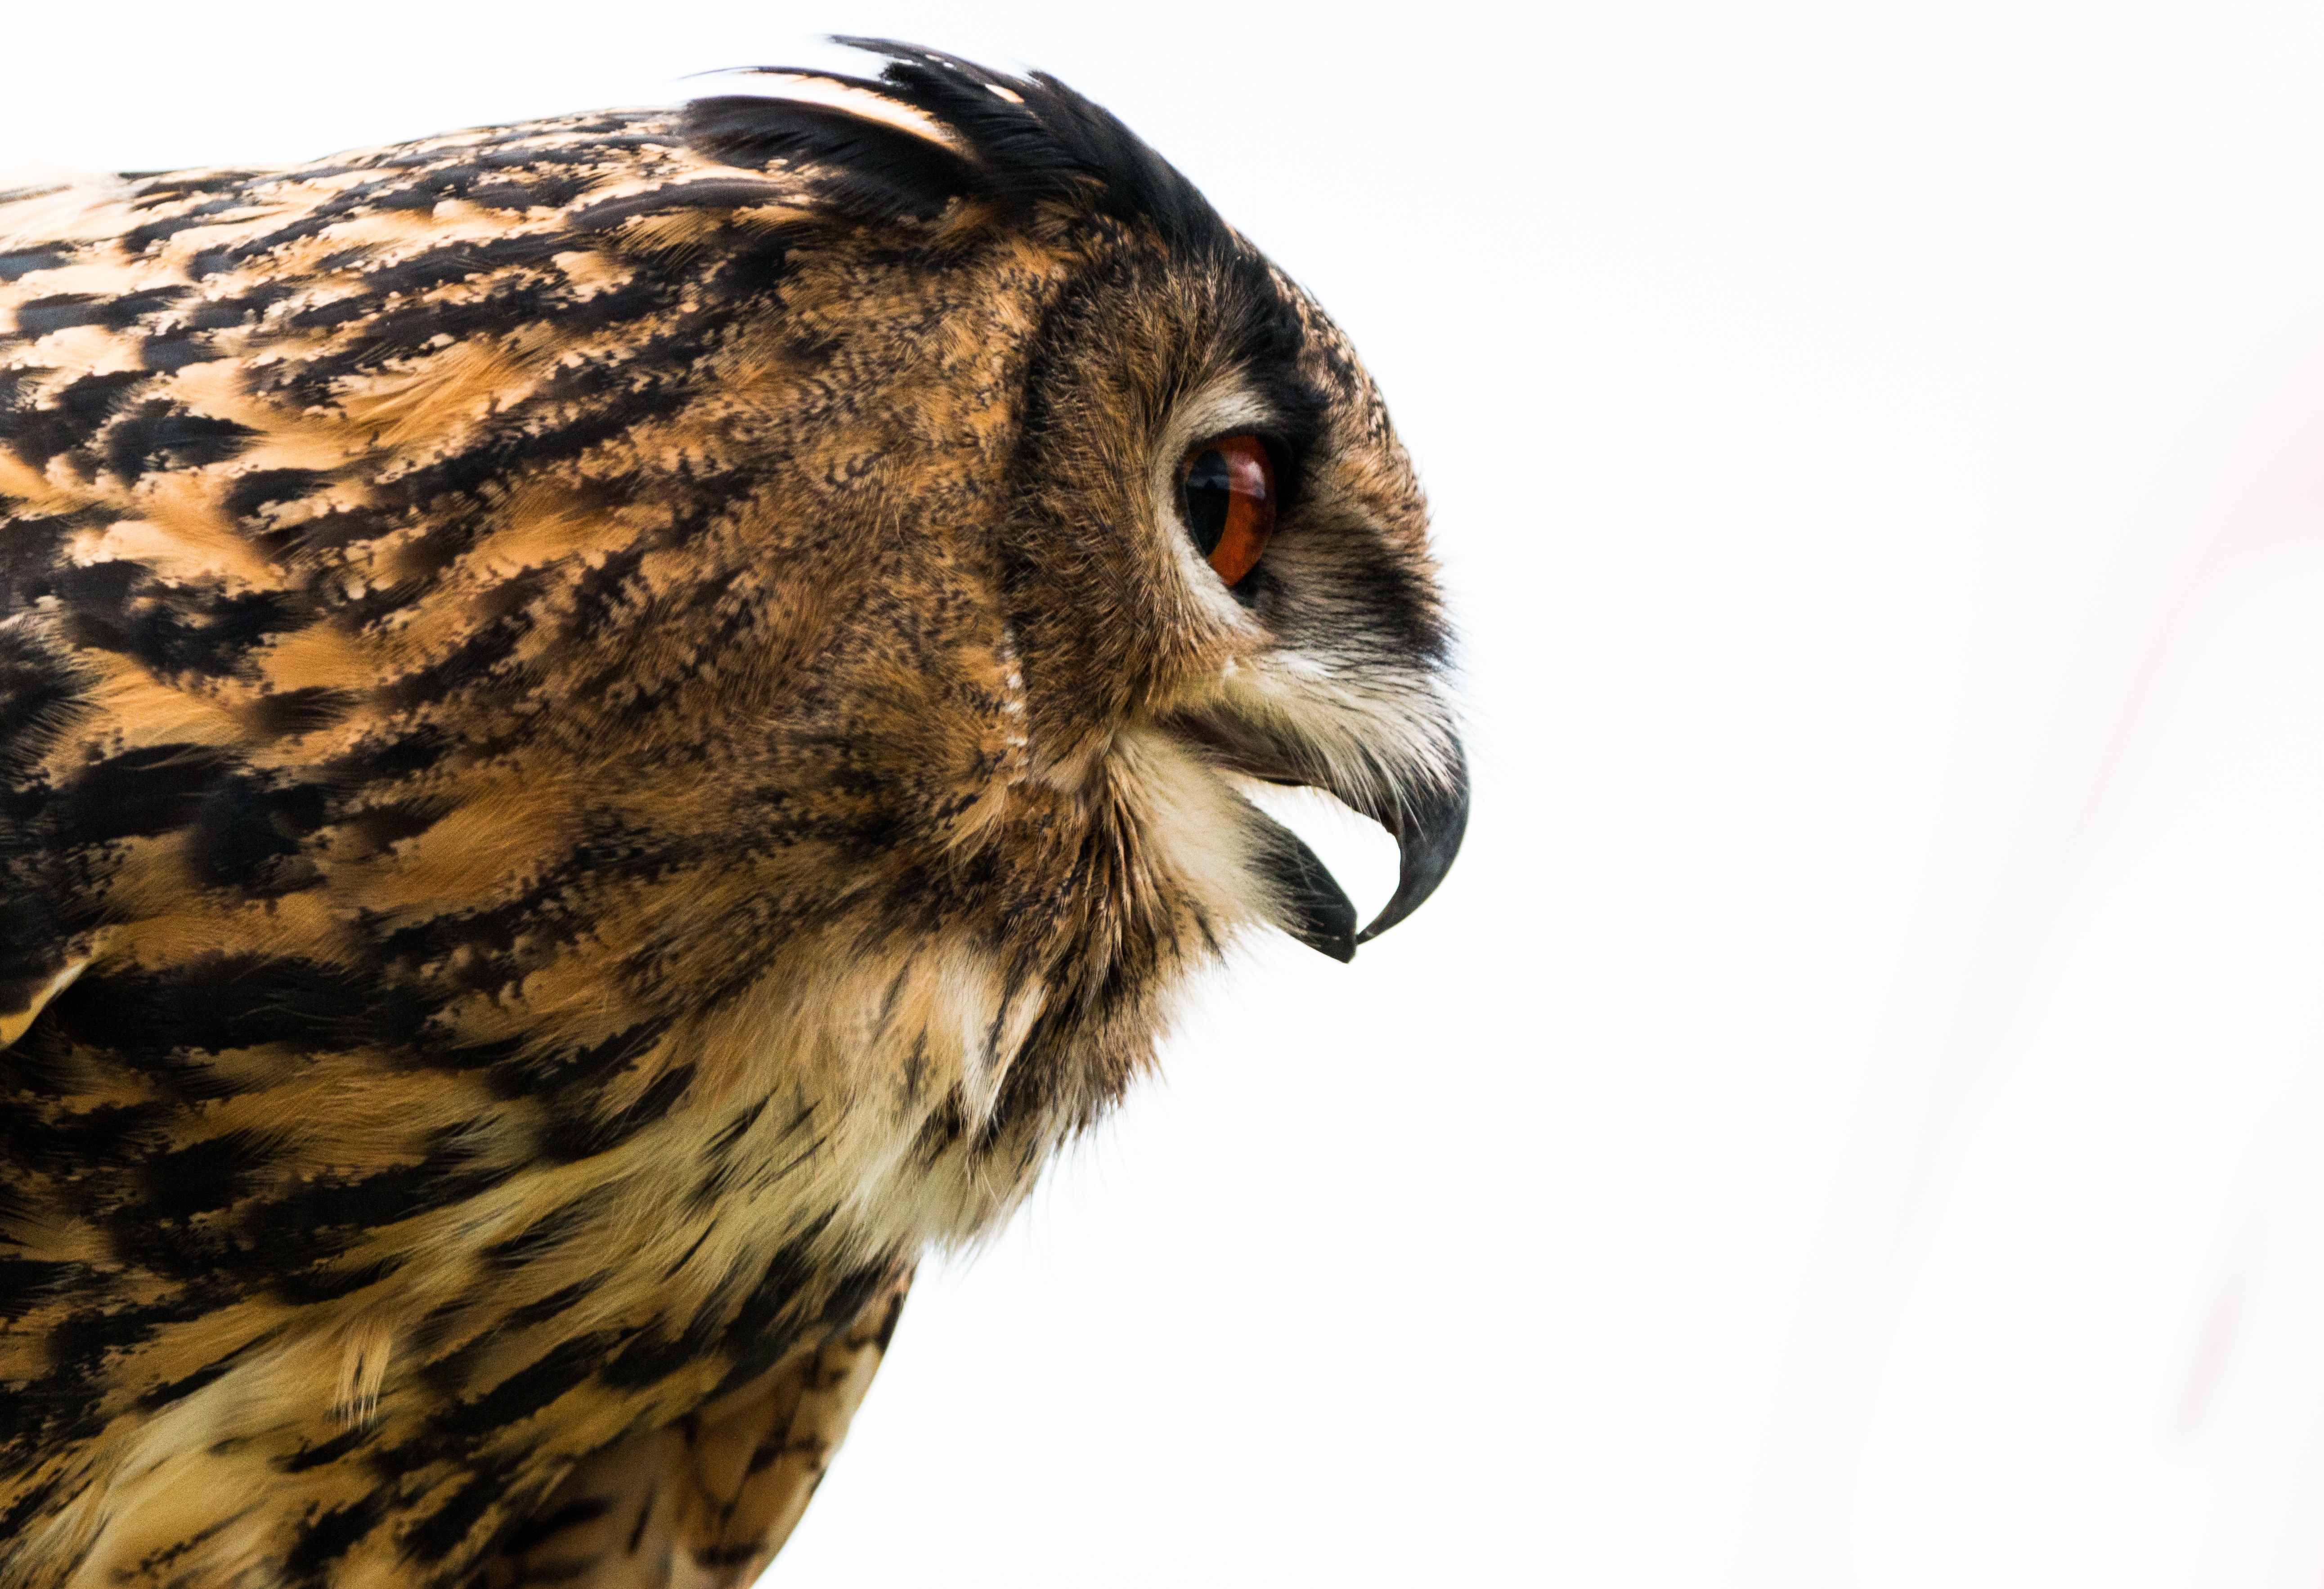
nature, bird, fly, beak, owl, feather, fauna, raptor, bird of prey, close up, birds, vertebrate, wild bird, eagle owl, bubo bubo